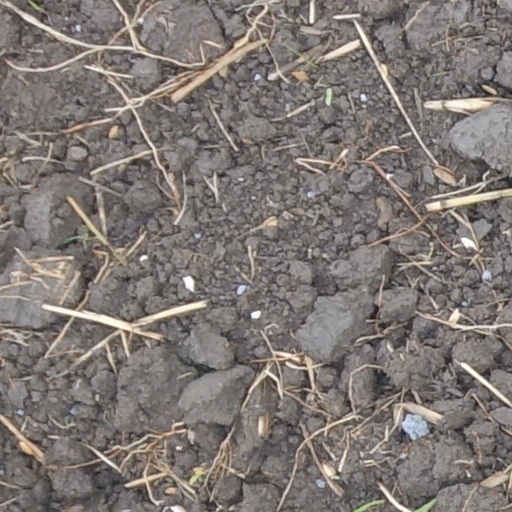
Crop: wheat